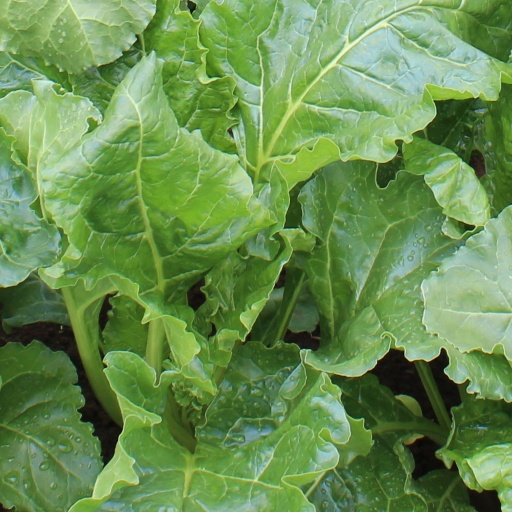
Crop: sugar beet